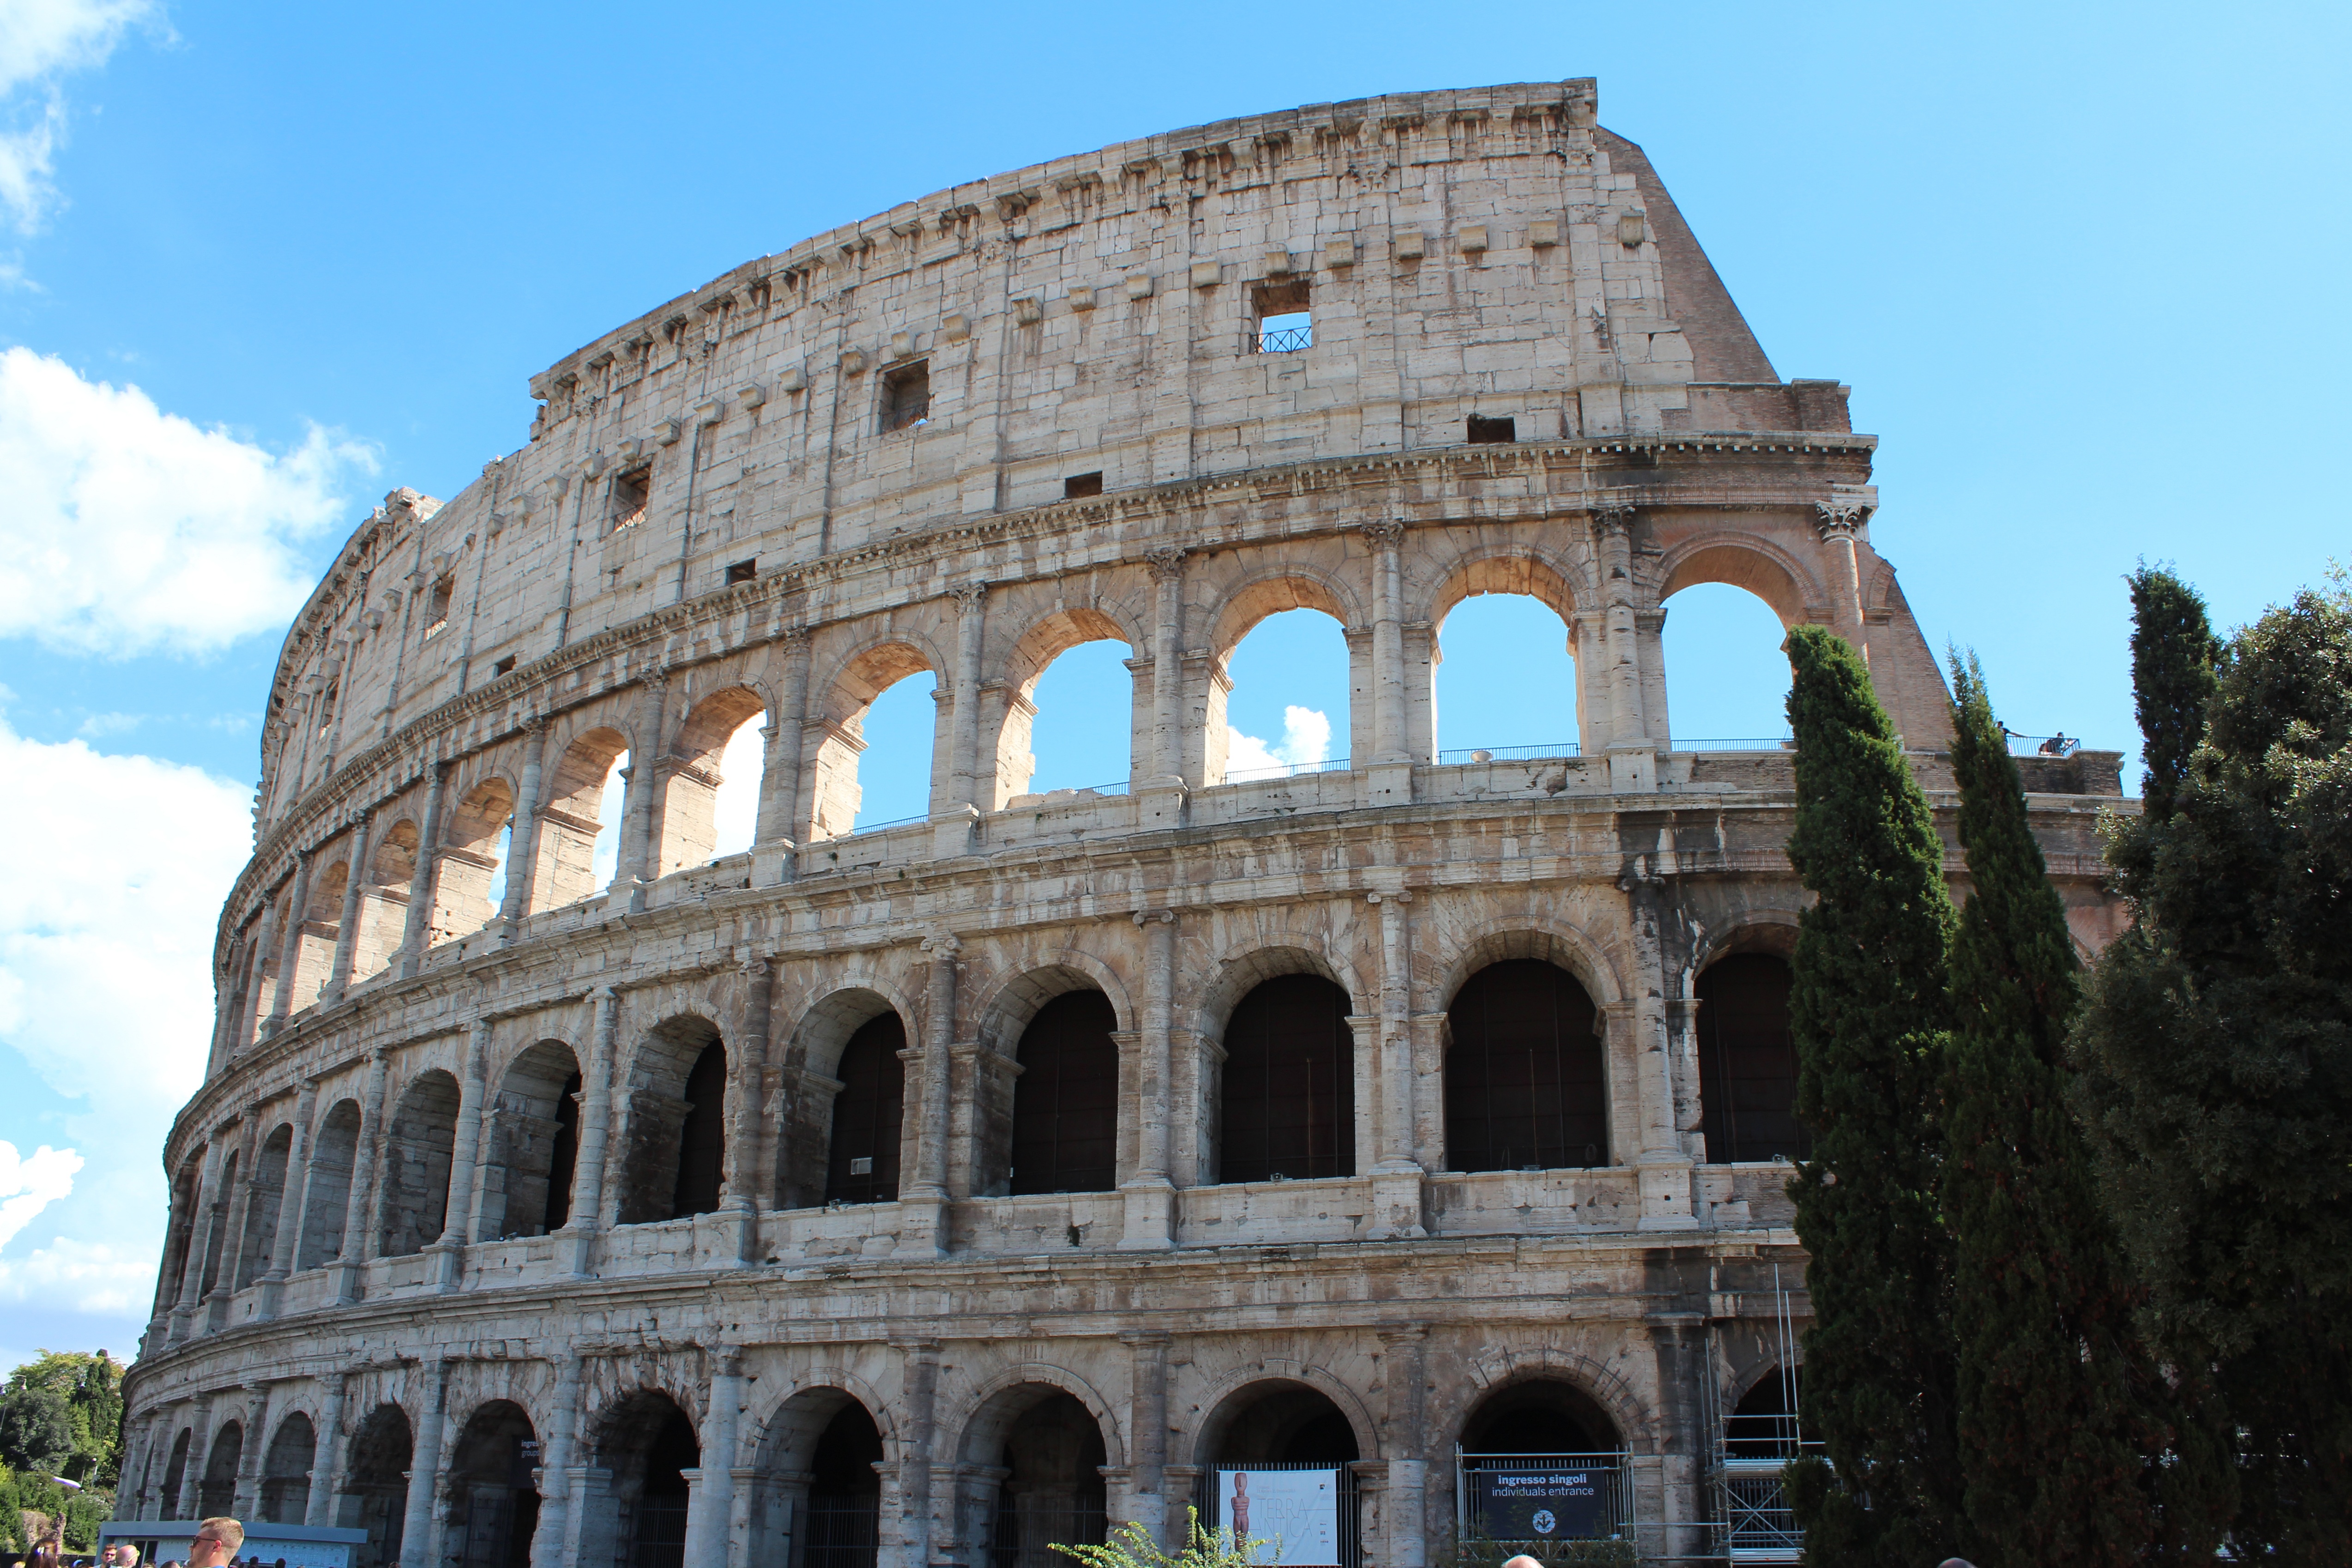
architecture, structure, palace, monument, arch, landmark, tourism, colosseum, rome, amphitheatre, buildings, culture, ancient rome, roman temple, historic site, triumphal arch, ancient history, ancient roman architecture, ancient greek temple